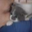
Label: cat